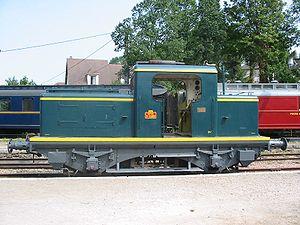
Le chemin de fer de la vallée de l'Eure est un chemin de fer touristique exploité à la belle saison par une association de passionnés sur une section de l'ancienne ligne de chemin de fer d'Orléans à Rouen, entre Pacy-sur-Eure et Breuilpont d'une part, Pacy-sur-Eure et Cocherel d'autre part.
Les Y 11200 sont des locotracteurs de la SNCF construits à 2 exemplaires seulement.